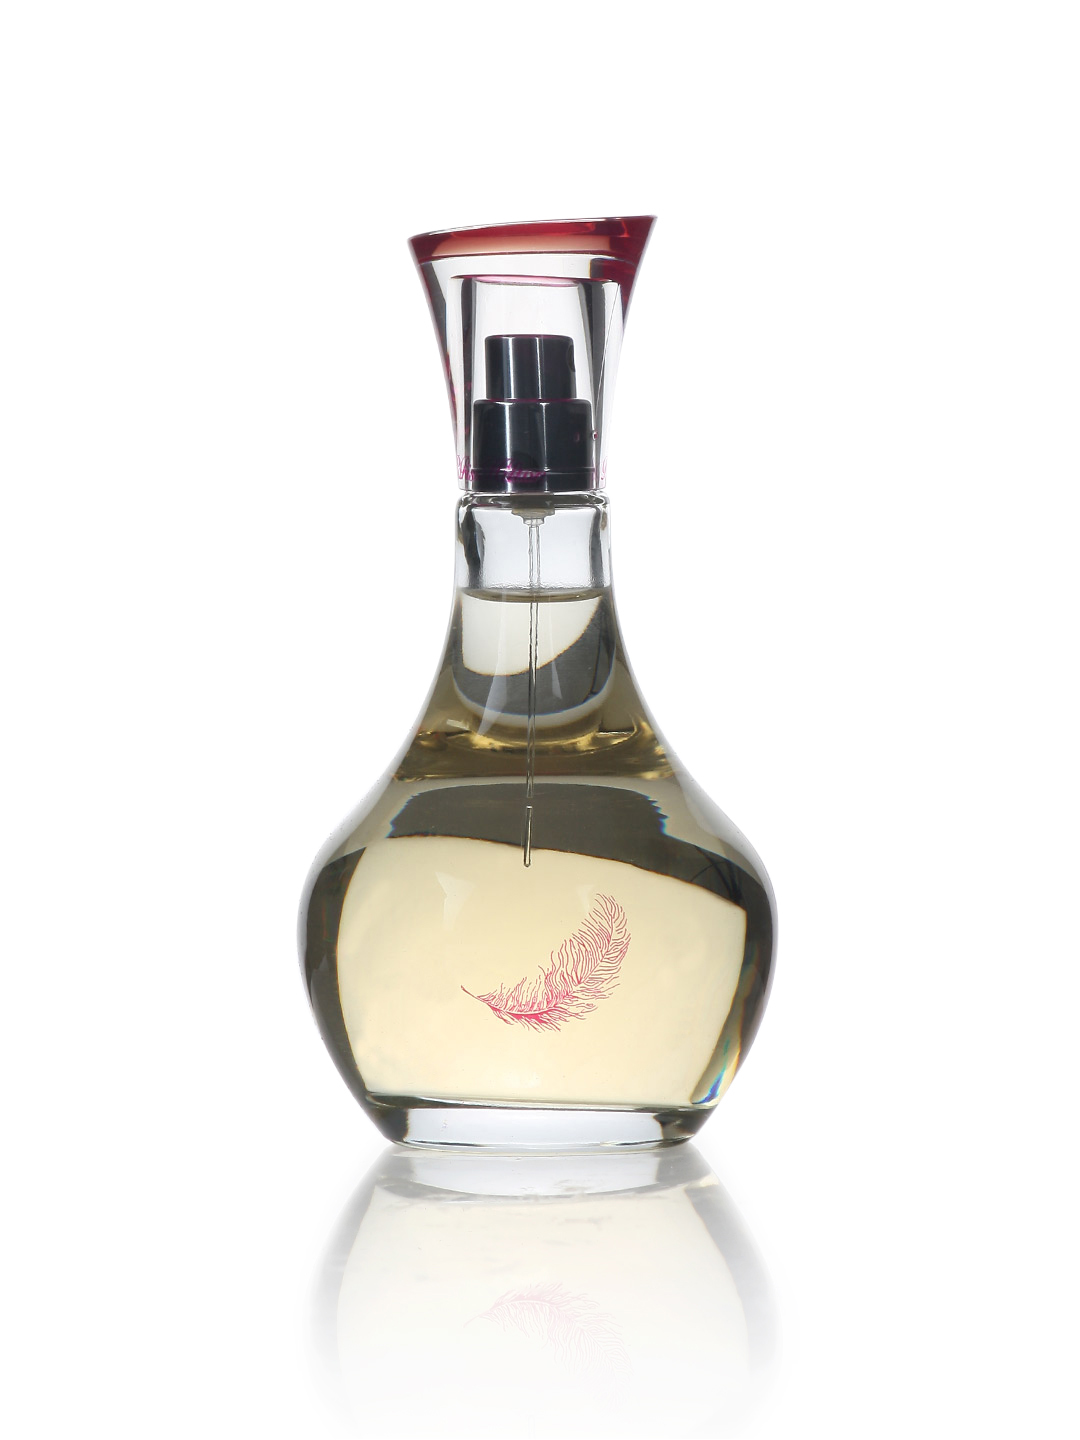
Paris Hilton Can Can Women Perfume
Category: Personal Care / Fragrance / Perfume and Body Mist
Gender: Women
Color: Pink
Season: Spring 2017
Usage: Casual